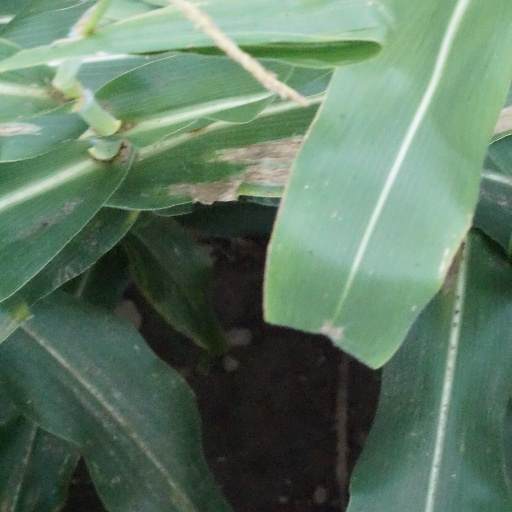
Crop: maize; corn